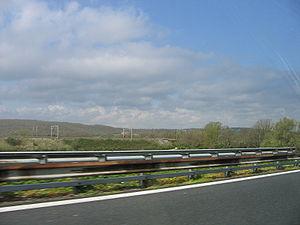
La LGV Florence - Rome, appelée en italien Direttissima Firenze-Roma, a été la première ligne à grande vitesse mise en construction en Europe. Les travaux ont commencé en 1970, le premier tronçon a été inauguré le 24 février 1977, le dernier le 26 mai 1992. À cette date elle été homologuée comme LGV européenne.